Il piccolo Marat

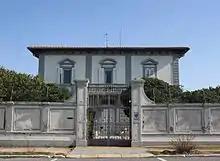
The Villa Mascagni

Il piccolo Marat is a "dramma lirico" or opera in three acts by the Italian composer Pietro Mascagni from a libretto by Giovacchino Forzano composed when Mascagni lived in Livorno, Italy (in the 1916-built villa shown at the right), where he also composed his opera Lodoletta.